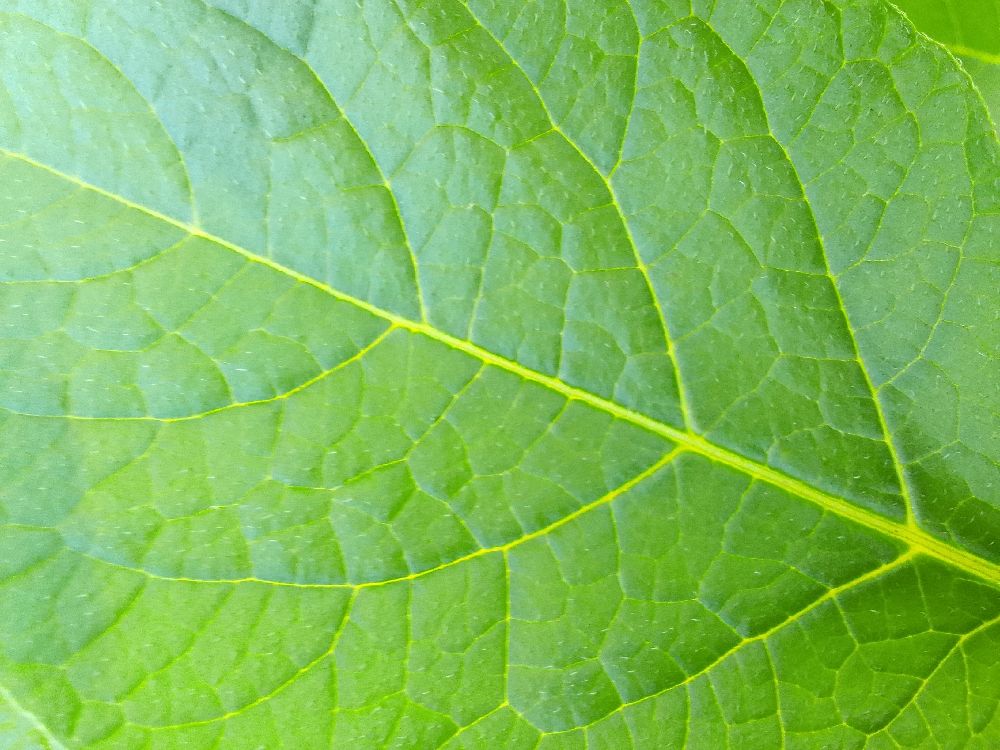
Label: Healthy